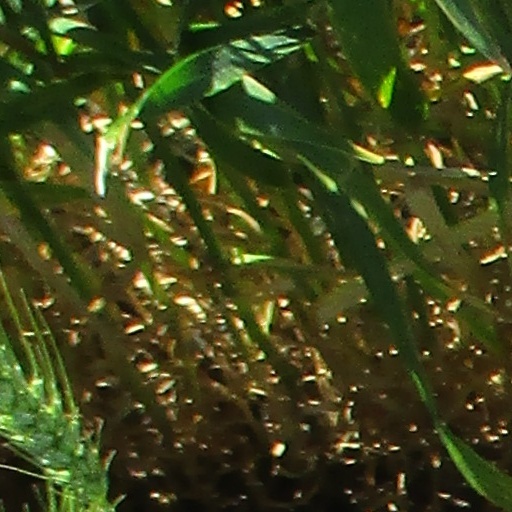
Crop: wheat